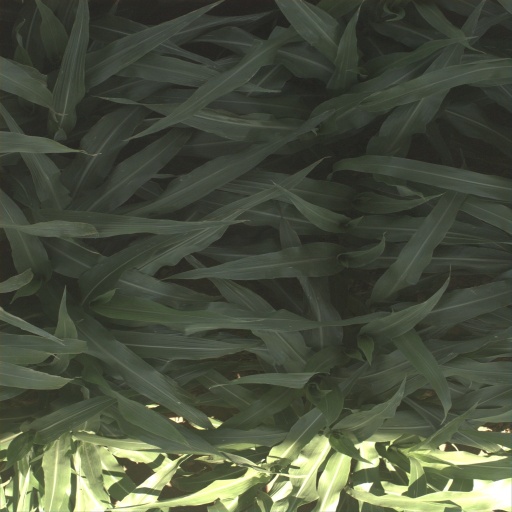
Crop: sorghum